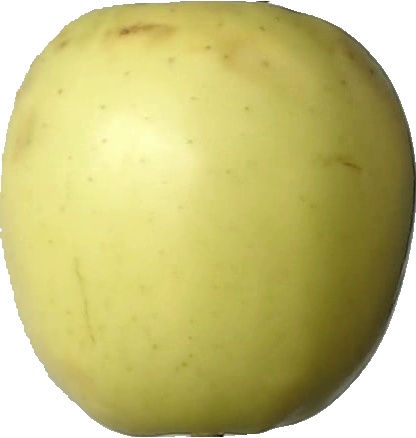
Label: apple_golden_2